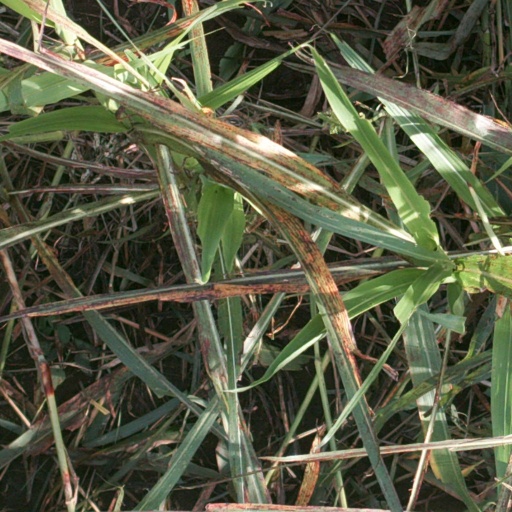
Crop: sorghum